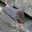
Label: shrew